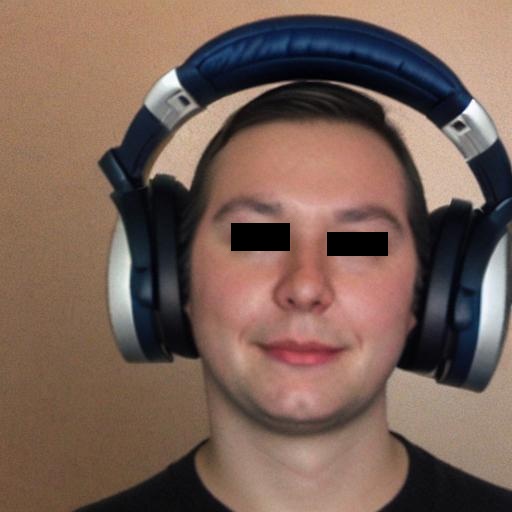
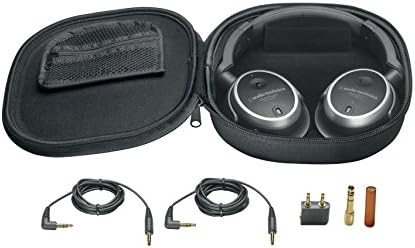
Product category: headphones
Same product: no